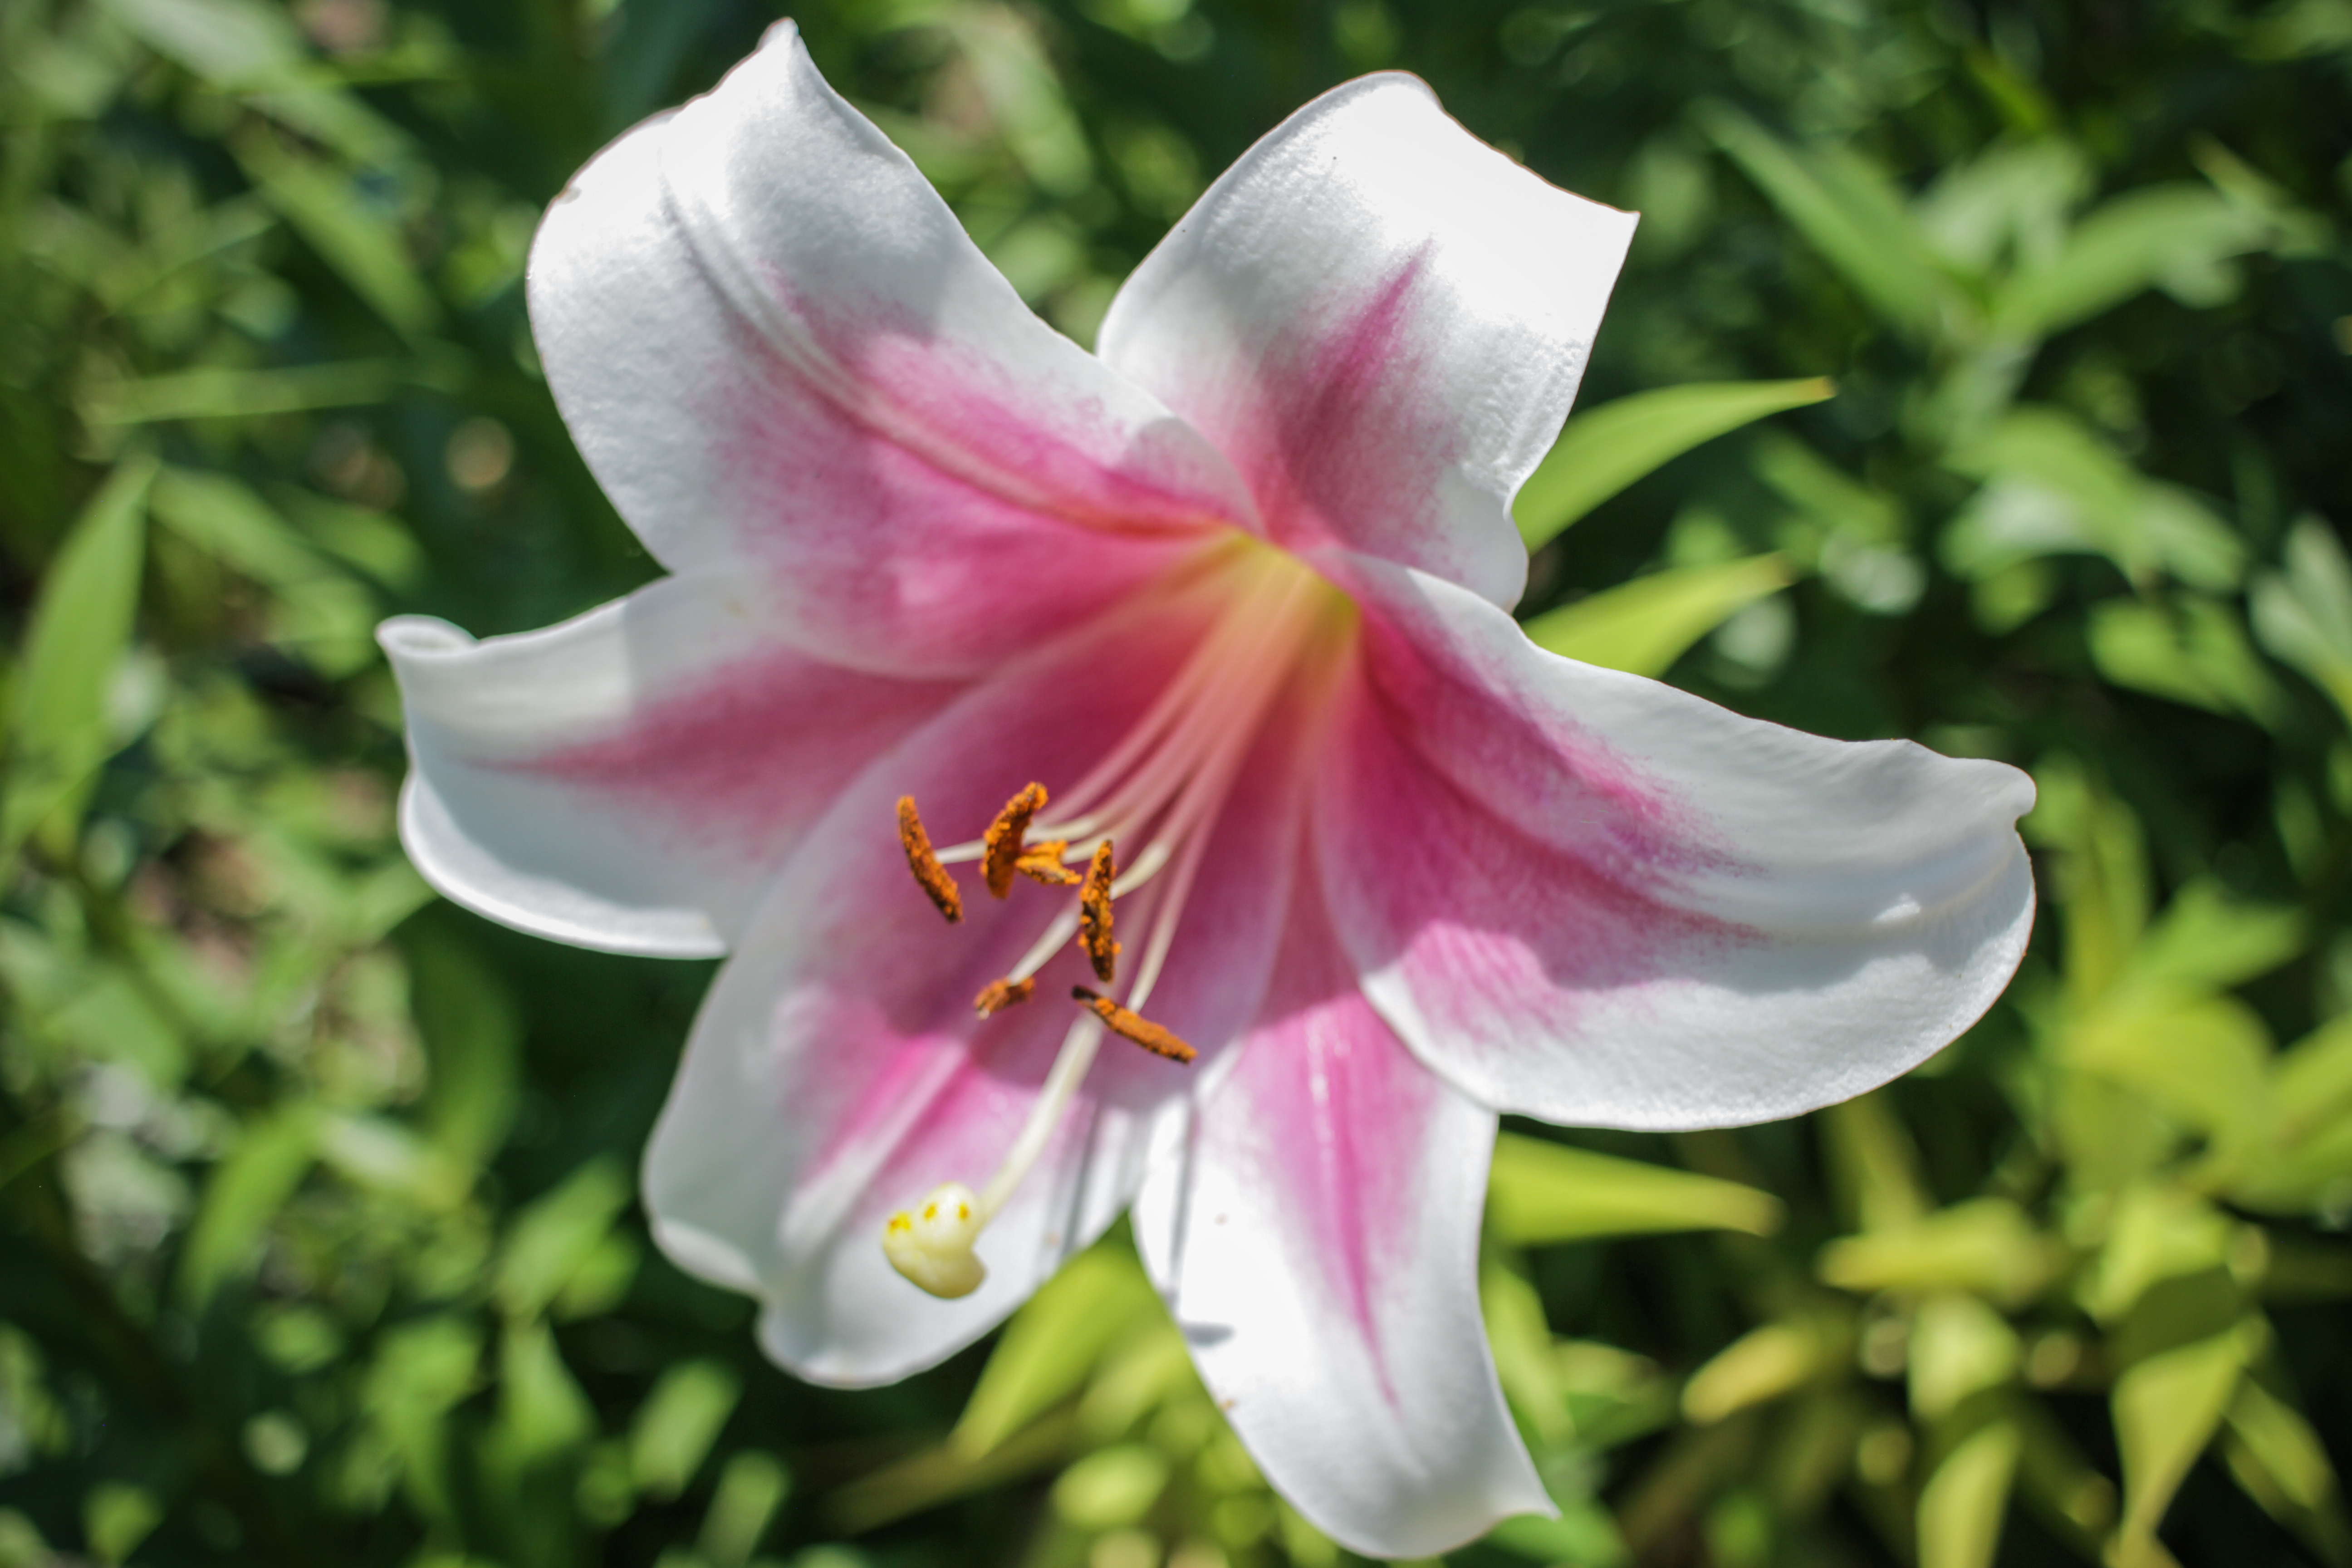
nature, flower, houston texas, McGovern Gardens, canon 7d, plant, lily, flora, pink, flowering plant, petal, amaryllis belladonna, amaryllis family, lily family, crinum